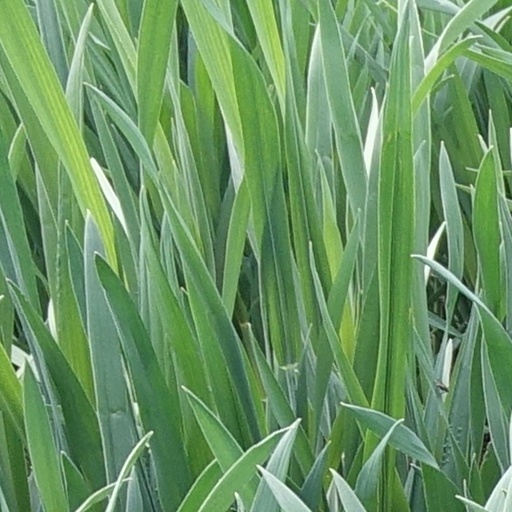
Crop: wheat